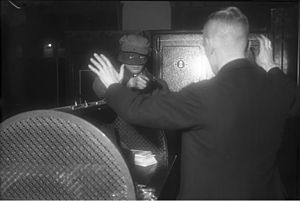
Bankrøveri
En maskeret mand poserer som bankrøver under en demonstration af en tysk opfindelse, der beskytter pengene og får en alarm til at lyde (1931).
Et bankrøveri er et røveri fra en bank mens de ansatte og typisk også kunderne bliver udsat for vold eller trusler om vold.